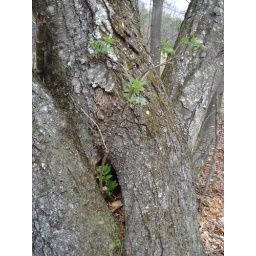
red elder growing from hole in a (still living) black birch tree